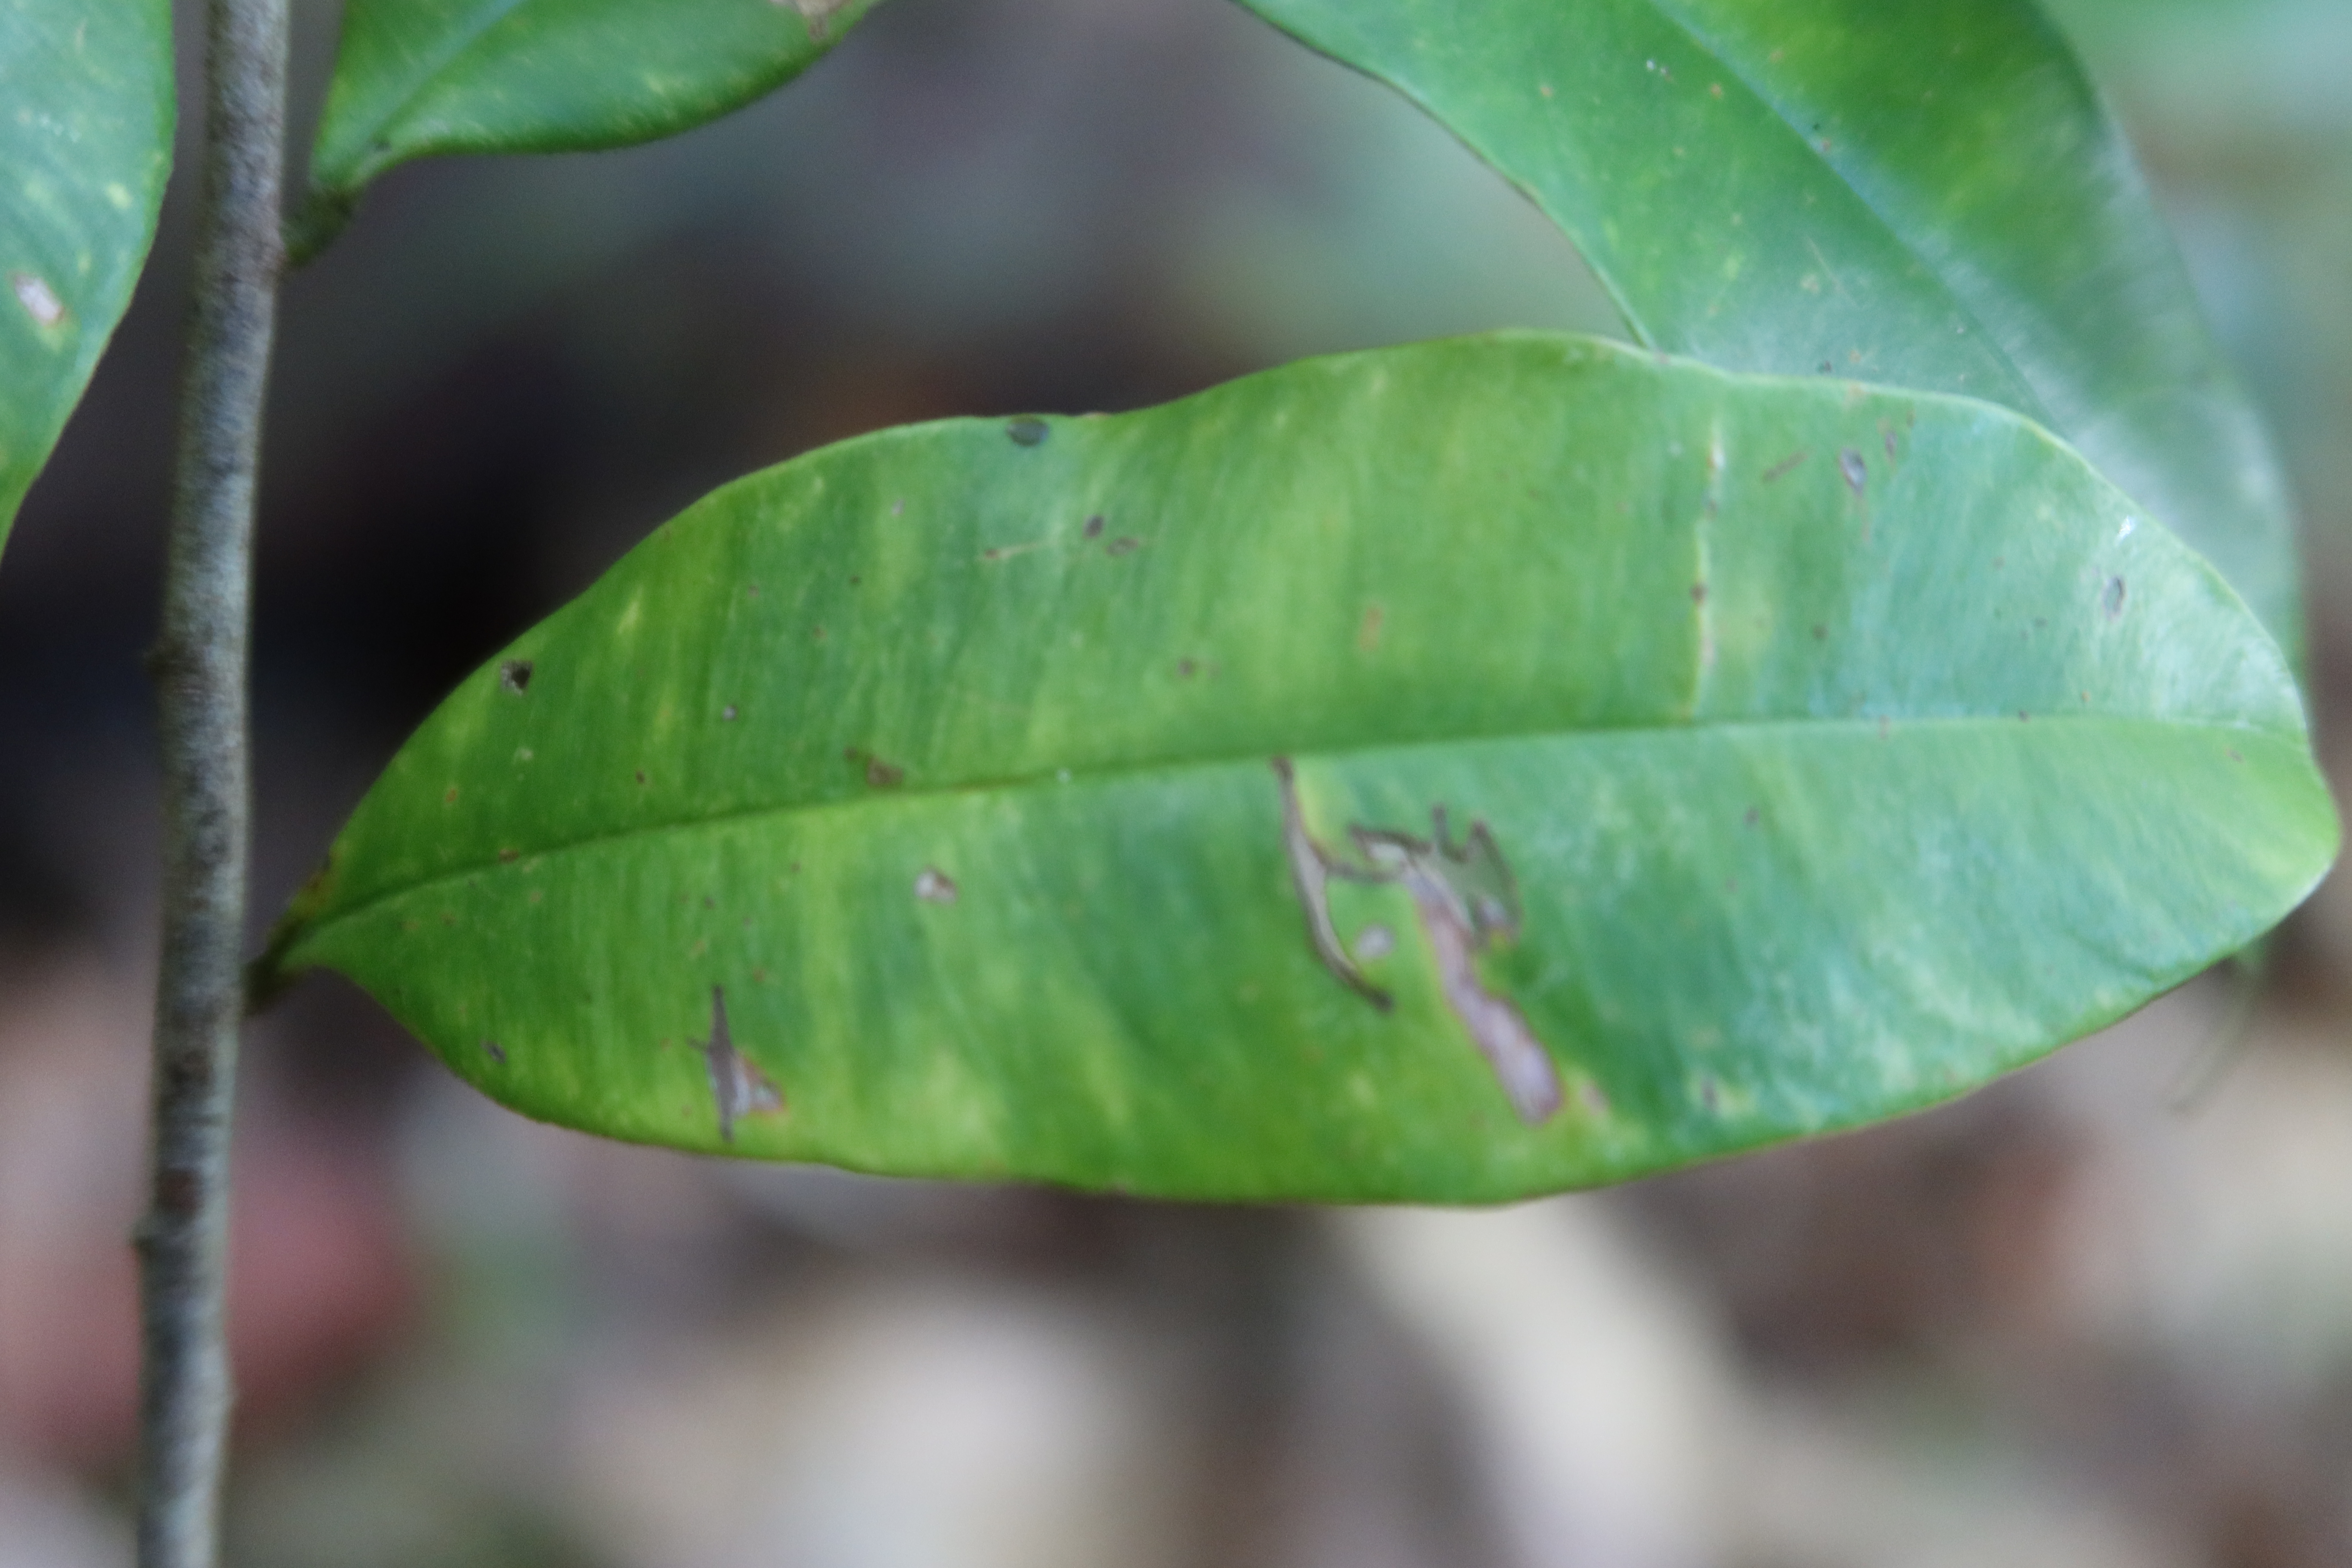
Label: Brown spots